Office Killer

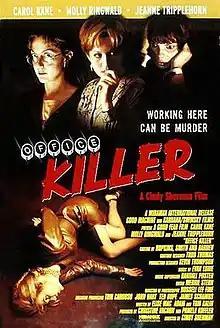
Theatrical release poster

Office Killer is a 1997 American comedy-horror film directed by Cindy Sherman. It was released in the fall of 1997 and stars Carol Kane, Molly Ringwald and David Thornton.